Aspalis

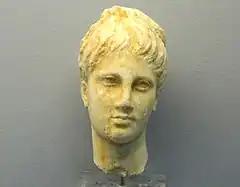
Head of statue of Artemis Aspalis from the sanctuary of Artemis Melitaea, Archaeological Museum of Lamia, Greece.

In Greek mythology, Aspalis (Ancient Greek: ) was a local heroine from Melite in Phthia whose story was apparently meant to provide an etiology for the local surname and cult of Artemis. As in certain Artemis mythology, she hanged herself and her body disappeared.